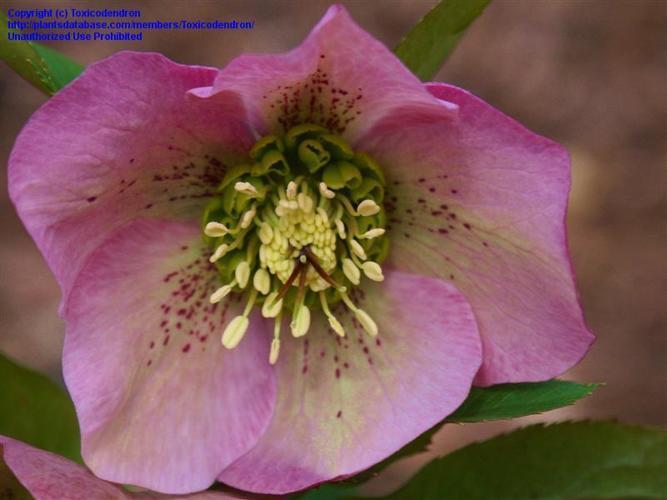
Label: lenten rose